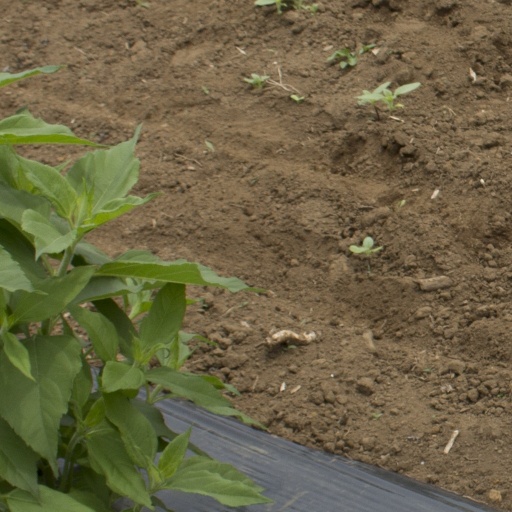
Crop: Jerusalem artichoke